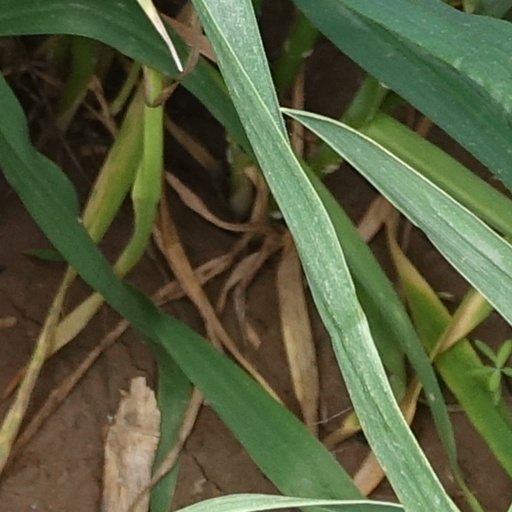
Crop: wheat